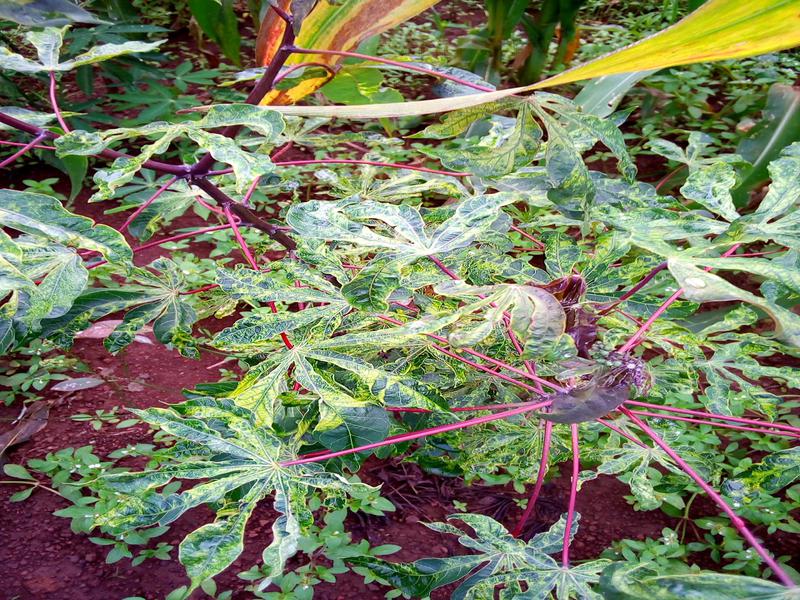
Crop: cassava
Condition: mosaic_disease